Pomors

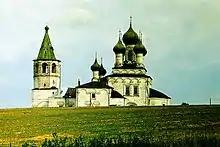
A 17th-century Pomor church near Kholmogory

In the 12th–15th centuries, Pomorye was considered an extensive colony of the Russian city-state of Novgorod. By the early 16th century, the annexation of Pomorye by Moscow was completed. In the 17th century, in 22 Pomorye districts, the great bulk of the population consisted of free peasants. A portion of the land belonged to monasteries and to the Stroganov merchants. There were no landlords in Pomorye. The population of Pomorye districts was engaged in fishing, mica and salt production (Sol'-Kamskay, Sol'- Vychegodskay, Tot'ma, etc.) and other enterprises.